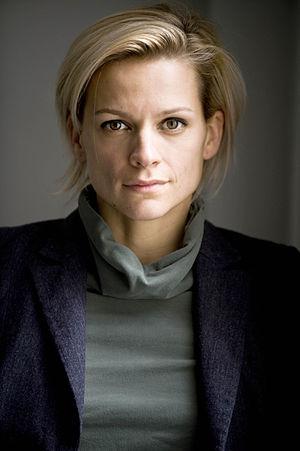
Au-delà des murs est une mini-série franco-belge en 3 épisodes de 45 minutes, créée par Hervé Hadmar et Marc Herpoux, diffusée sur trois jours en trois semaines à compter du 22 septembre 2016 sur Arte et rediffusée le 17 mai 2018 sur la même chaîne, mais en une seule soirée.
Alabama Monroe est un film dramatique belgo-néerlandais réalisé par Felix Van Groeningen, sorti en 2012.
Veerle Baetens, née le 24 janvier 1978 à Brasschaat, est une actrice et chanteuse belge.
The Team est une série télévisée policière européenne, créée par Mai Brostrøm et Peter Thorsboe, et diffusée à partir du 22 février 2015 sur DR1 au Danemark, du 5 mars sur ORF eins en Autriche et du 8 mars sur ZDF en Allemagne. En France, la série est diffusée depuis le 20 août 2015 sur Arte.